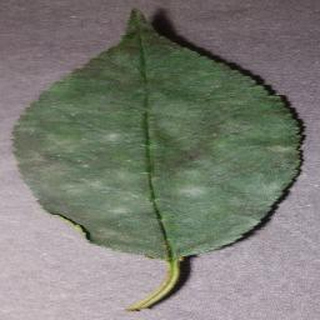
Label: cherry_powdery_mildew